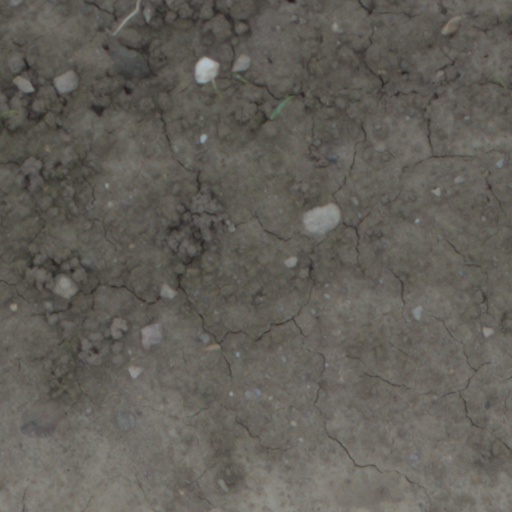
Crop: wheat